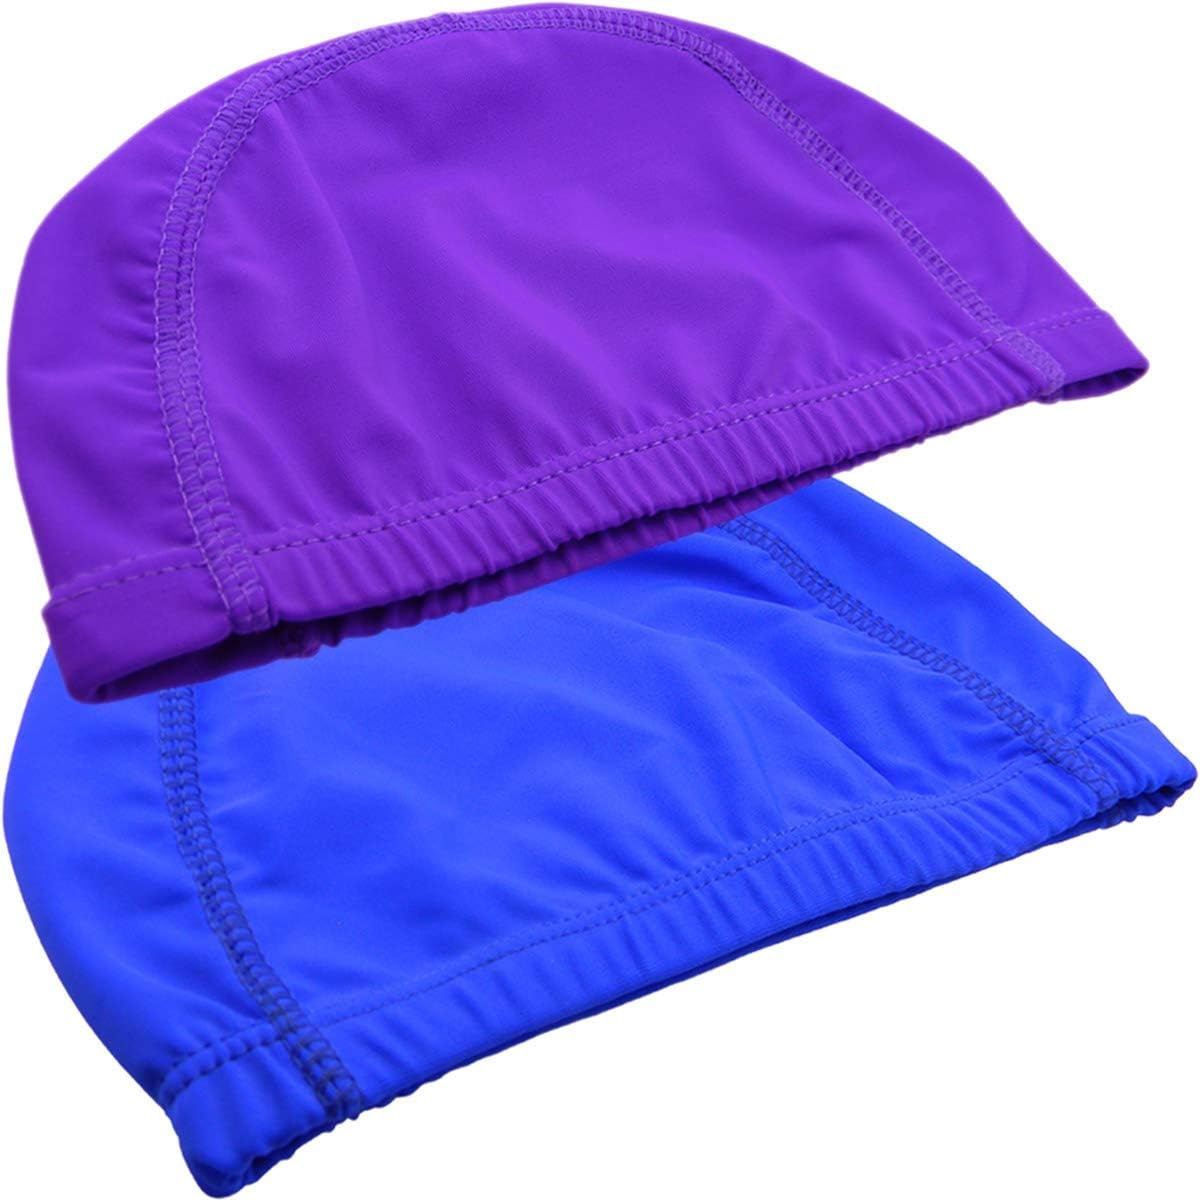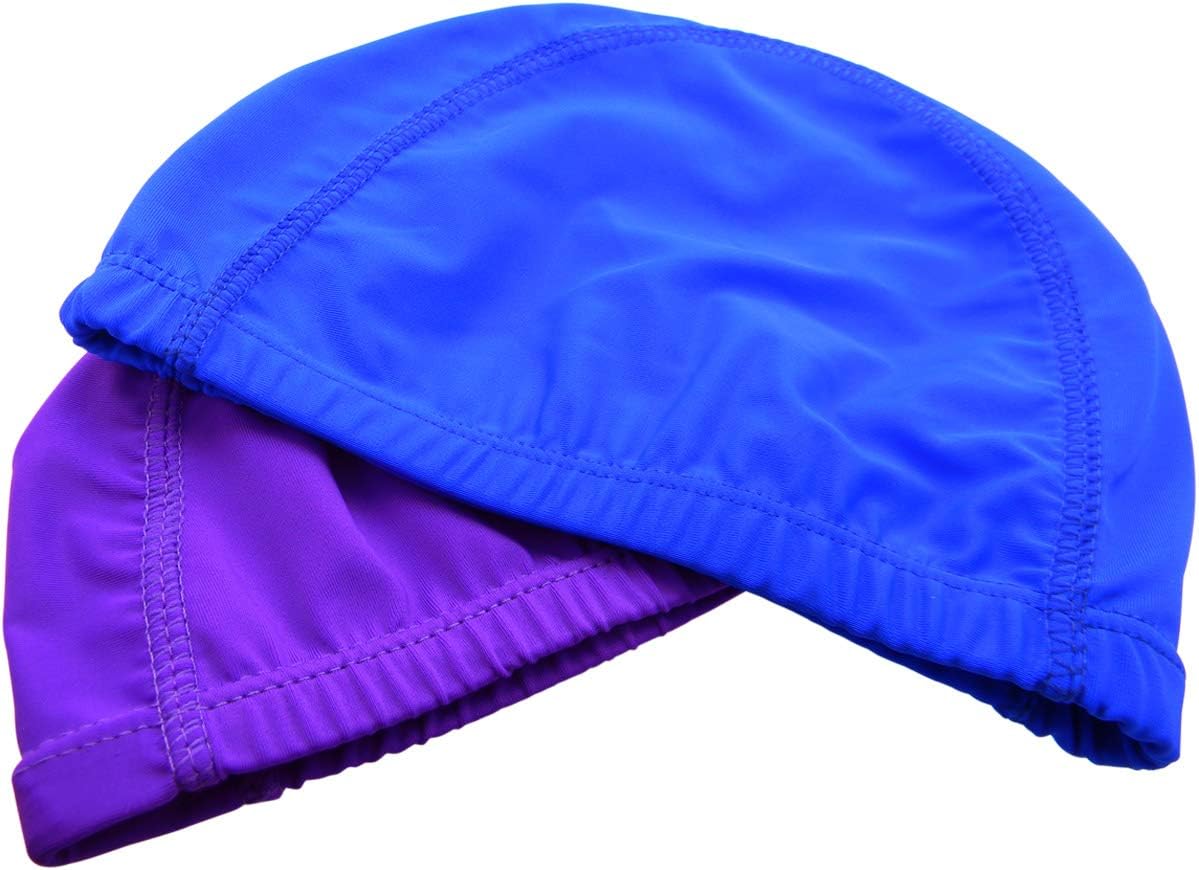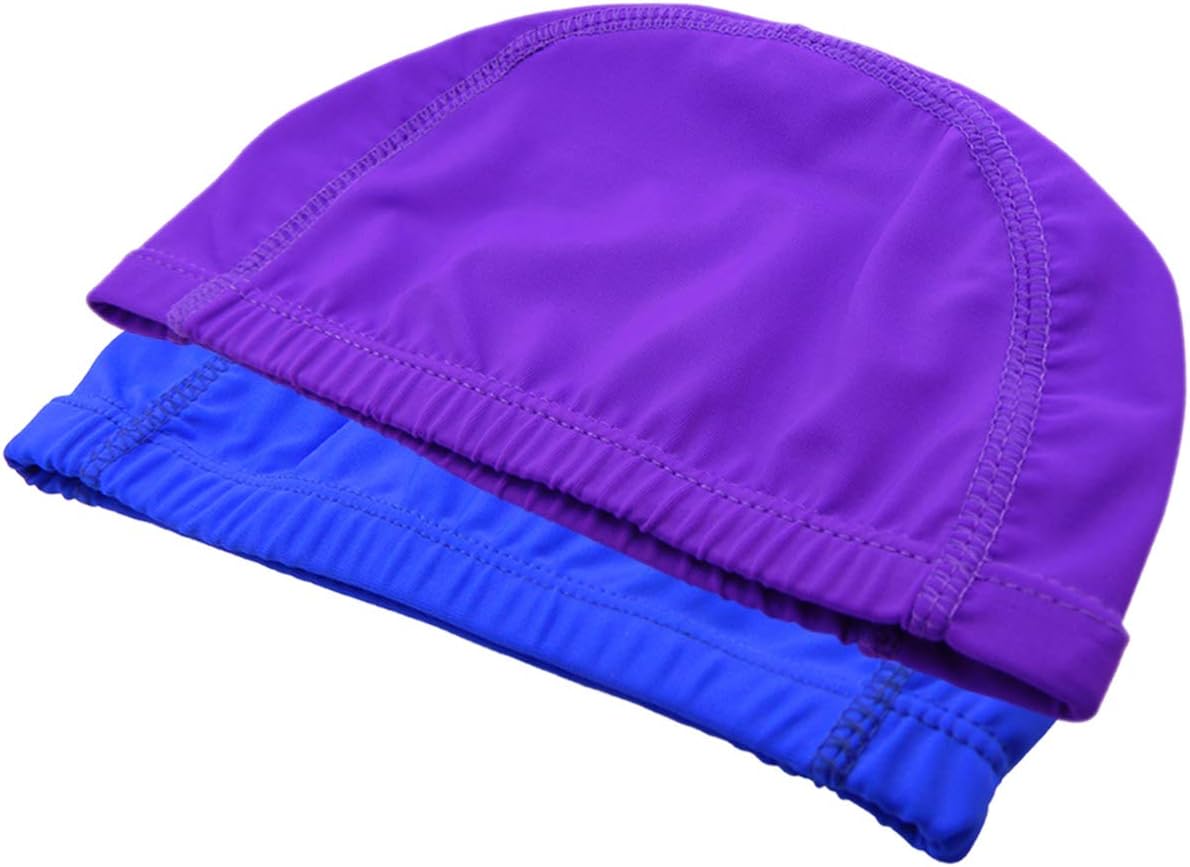
Qualtiy Yes QY 2Pack Superior Polyester Cloth Fabric Bathing Cap Swimming Caps Swimming Hats for Water Sports, Purple & Blue Color
Category: Sports & Outdoors
Silicone swimming caps are too excepensive or too tight when wearing ? then you might would like to have a try these cloth ones.   Highlighted Features:   ★ 1. Made from superior non-waterproof swimsuit 80% polyester + 20% spandex fabic ,high-temperature dyeing, the color don't fade. .   ★ 2. One size fits most. suitable for all kinds of head shape.   ★ 3. Package including: 1 X blue color, 1 X purple cloth swimming cap.   ★ 4. Strong scalability makes the wearer even long time continuous use also won't feel sense of crushed, soft tactility makes the wear feel comforatable.   ★★ 5. Notice : These swiming caps with middle ability to resist chlorine in the pool. do not use it in high density liquid chlorine pool. Note:This listing is for a product manufactured by QY. We take full ownership and responsibility for the quality of QY products, This UPC is trademarked under QY .Any violation will be reported to Amazon without any prior warning.
Features: ★SUPERIOR MATERIAL: These swimming caps are made from a superior long lasting non-waterproof swimwear stretch fabric material with excellent vertical and horizontal directions elasticity .Delicate and smooth, extremely comfortable to wear, not sticky hair. | ★PERSONALIZED DESIGN: They are designed to fit not only for amateurs, but also great for professionals. Perfect idea for adult men, women, boys and girls for swimming lessons or any water activities. | ★HONESTLY-MADE PROCESSING: With high-tech perfect seams line pressing, not deformation and not split. Widen edge design give better elasticity, swimming caps not easy to fall off in the water. They also fit the swimmers with big head or long thick hair. | ★BRIGHT COLORS: With bright eye-catching blue and purple color. enjoy more funs of water sports. | ★A 100% SATISFACTION MANUFACTURER WARRANTY: If for whatever reason, you don't absolutely love your swimming caps, just return it. We'll refund every penny (or replace it, if there is a problem).